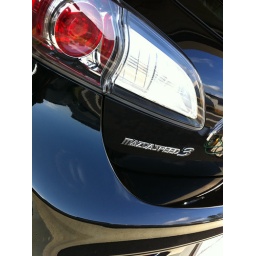
Coming soon: body under car lights, high performance seatbelt pads, mirror window tint, wheelie bar, Nos